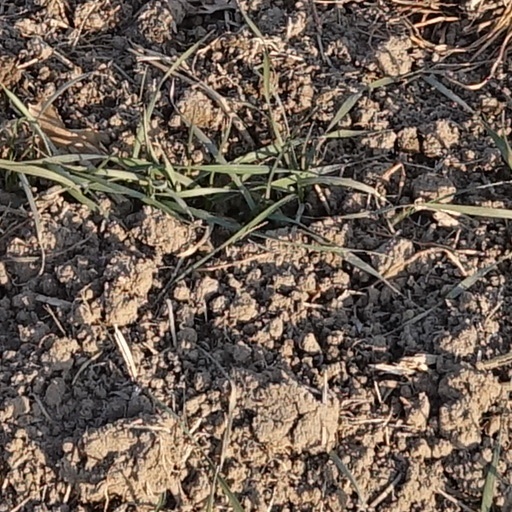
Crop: wheat